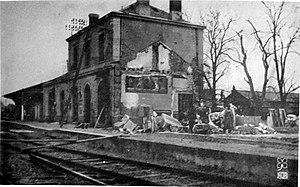
sur une vue ancienne.
La gare de Rilly-la-Montagne est une gare ferroviaire française de la ligne d'Épernay à Reims, située sur le territoire de la commune de Rilly-la-Montagne, dans le département de la Marne en région Grand Est.